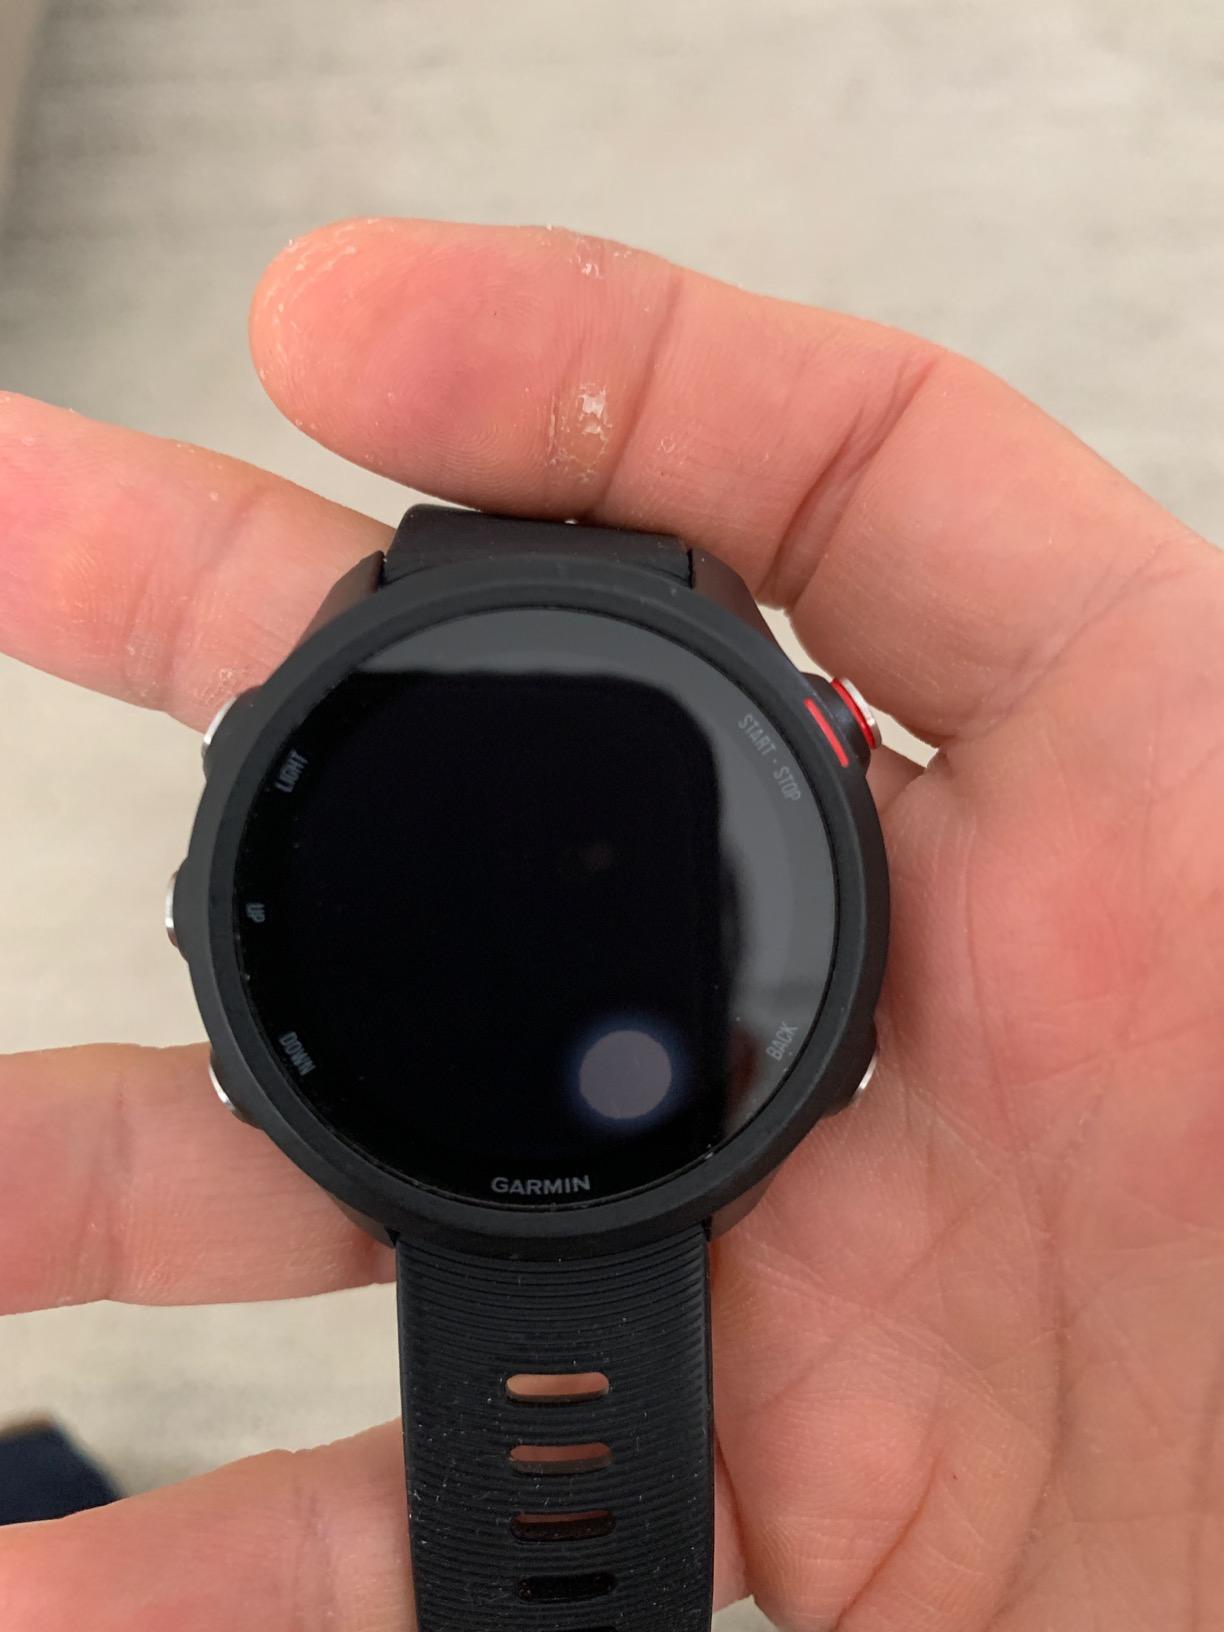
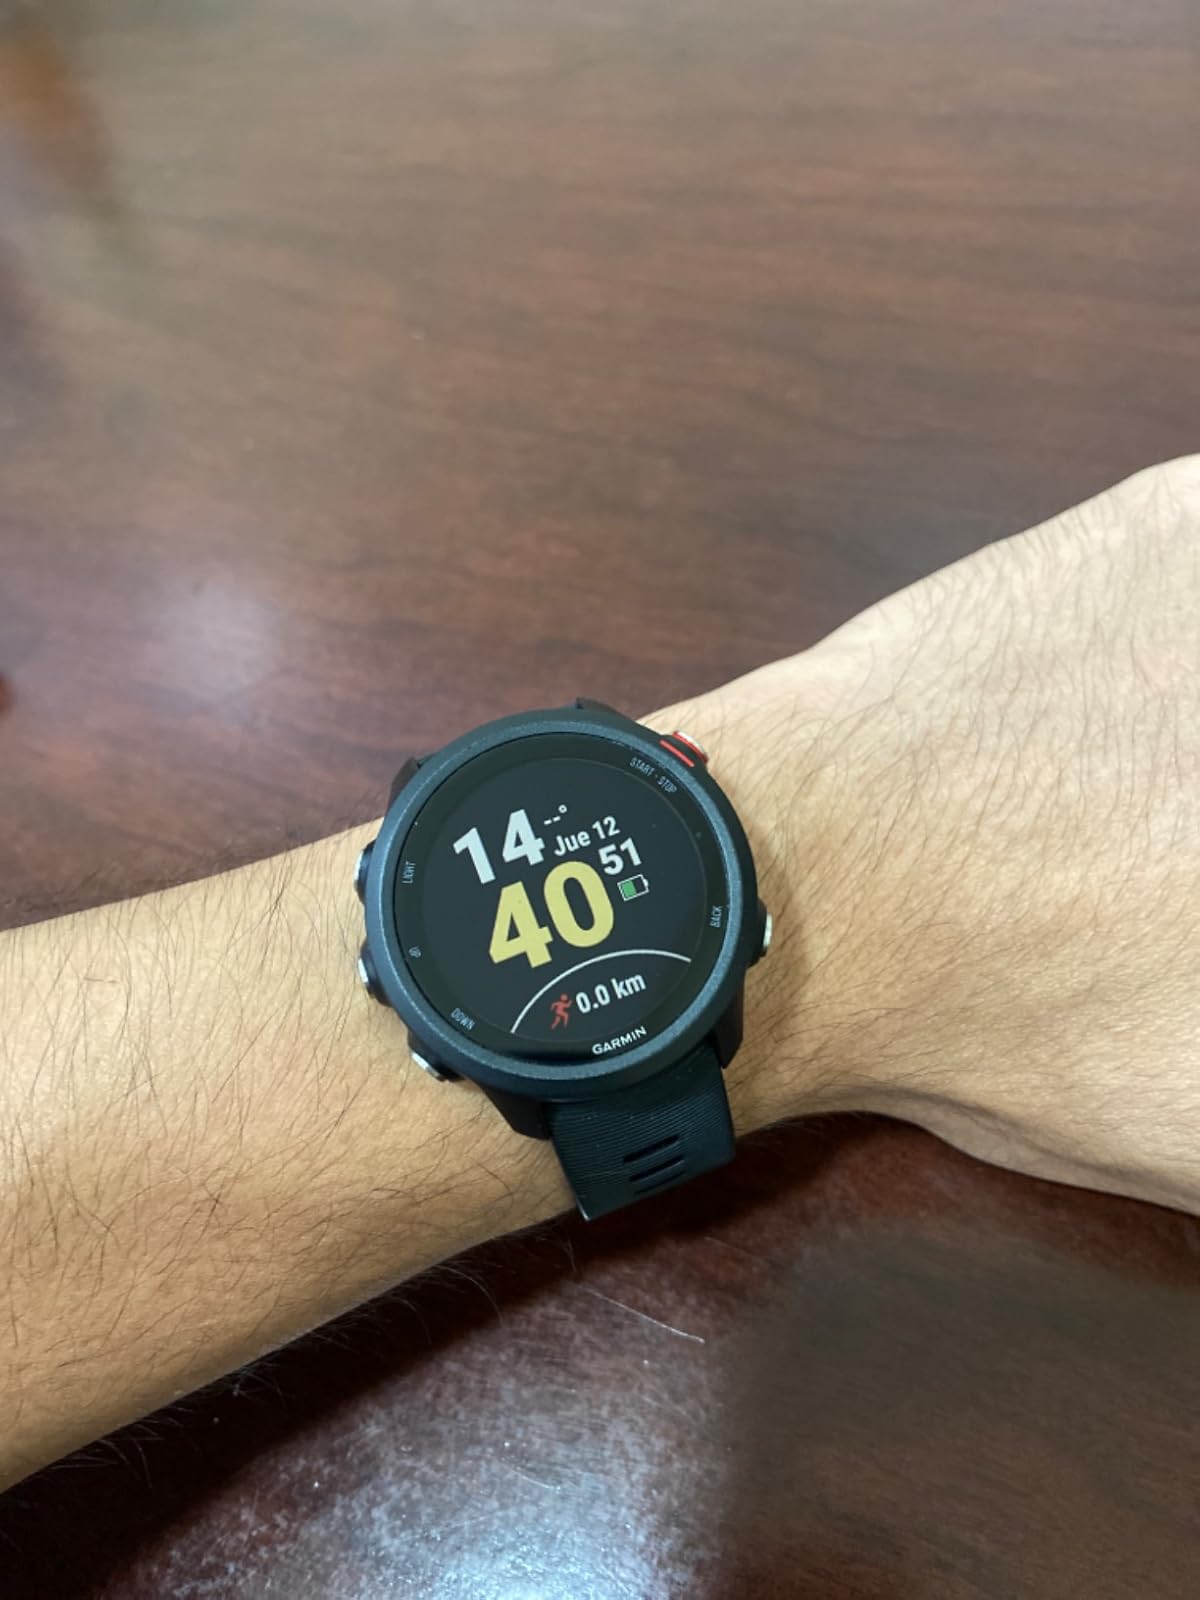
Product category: smartwatch
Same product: yes